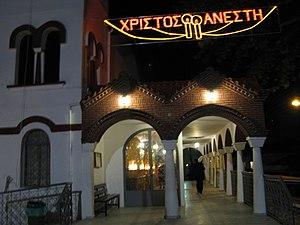
Vue d'une église à Giannitsa, à Pâques.